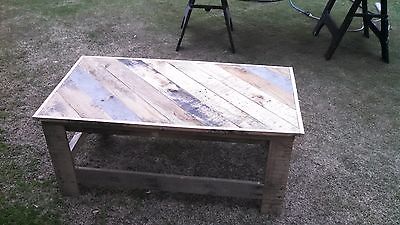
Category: table